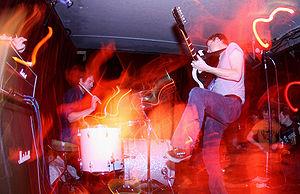
The Intelligence